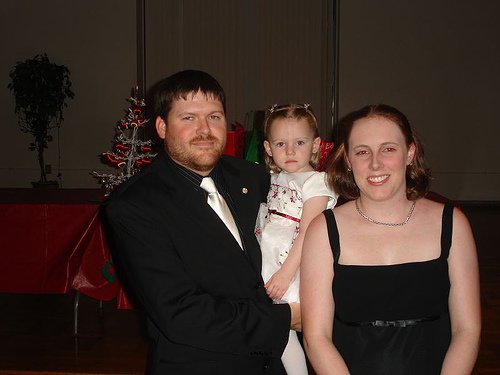
Label: not_food